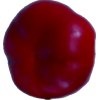
Label: red_pepper